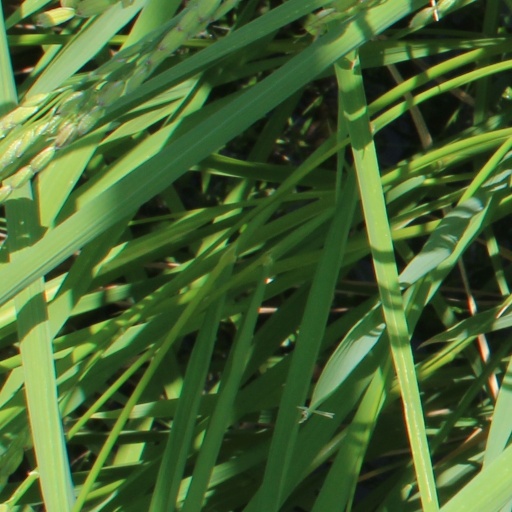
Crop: rice